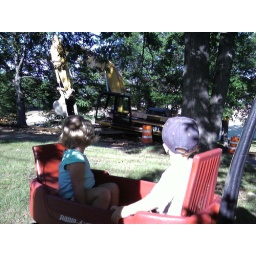
Best seats in the house